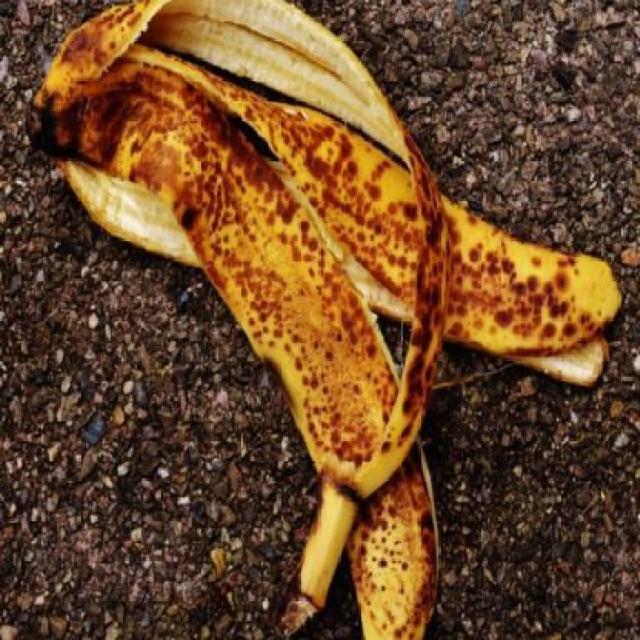
Label: bananas